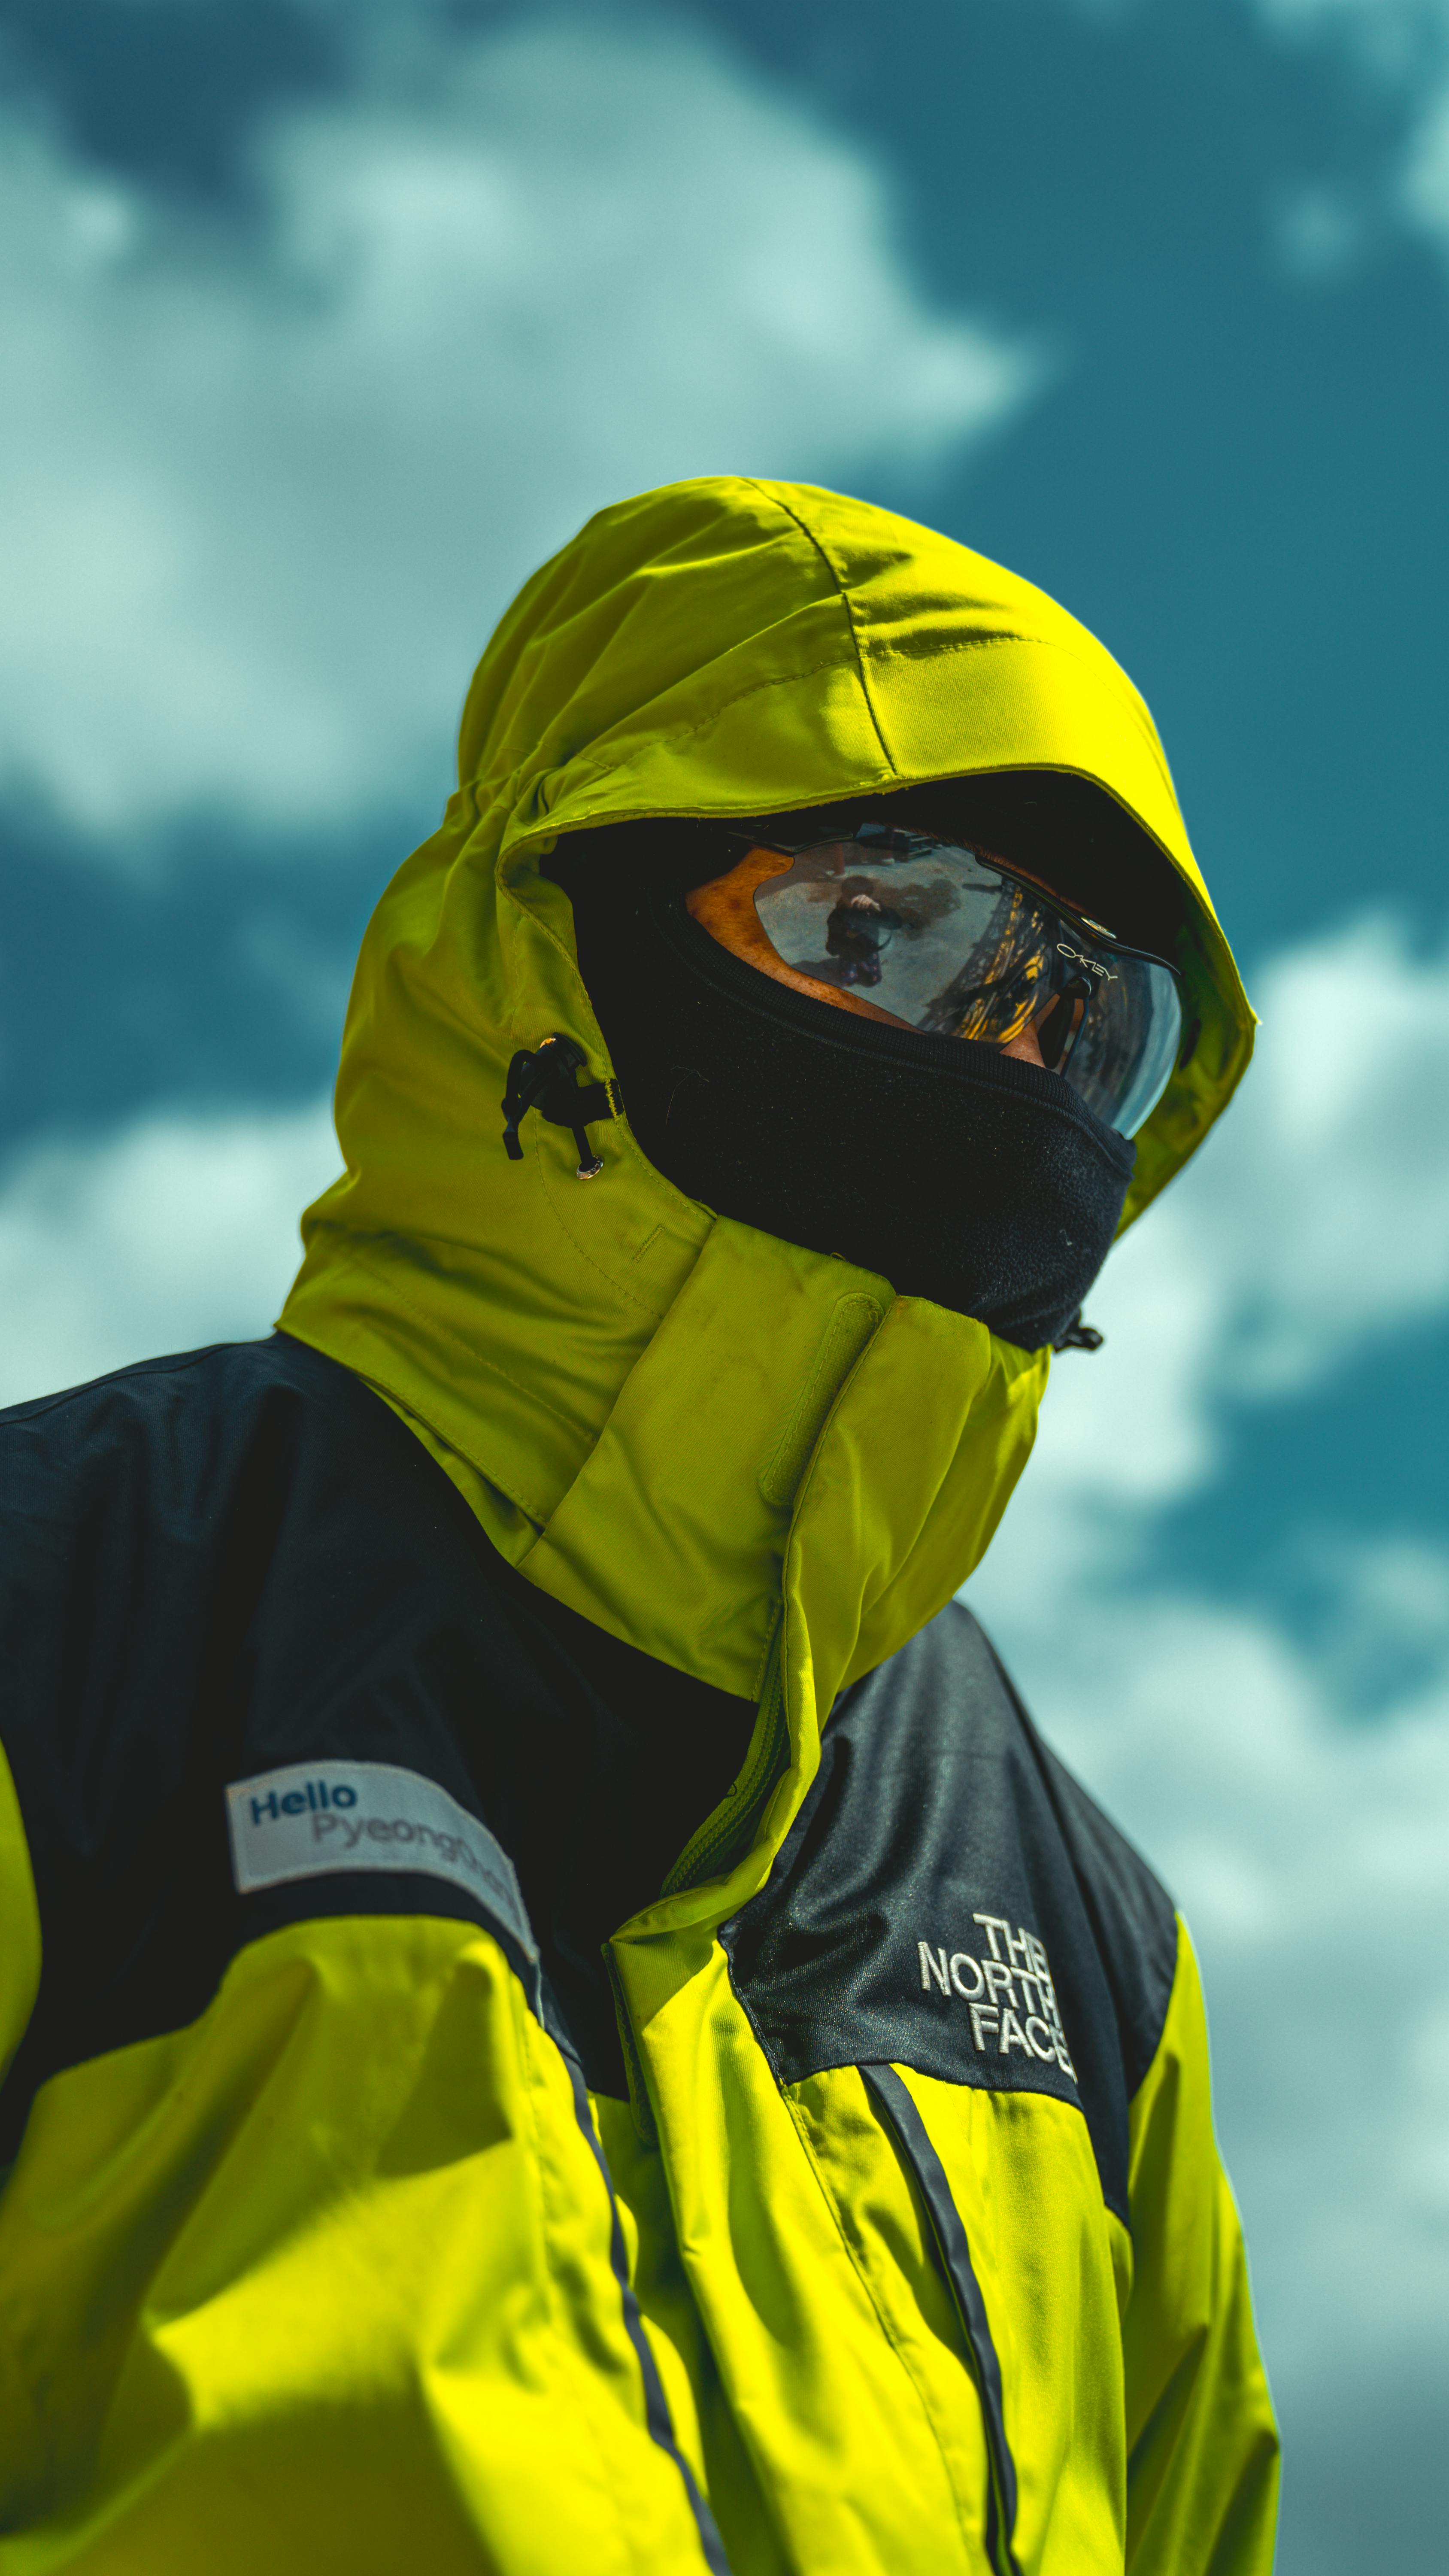
sport, sleeve, yellow, sky, cloud, personal protective equipment, High visibility clothing, goggles, recreation, windbreaker, sports, hat, extreme sport, sports gear, emergency service, slope, eyewear, workwear